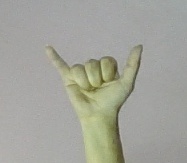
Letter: ya